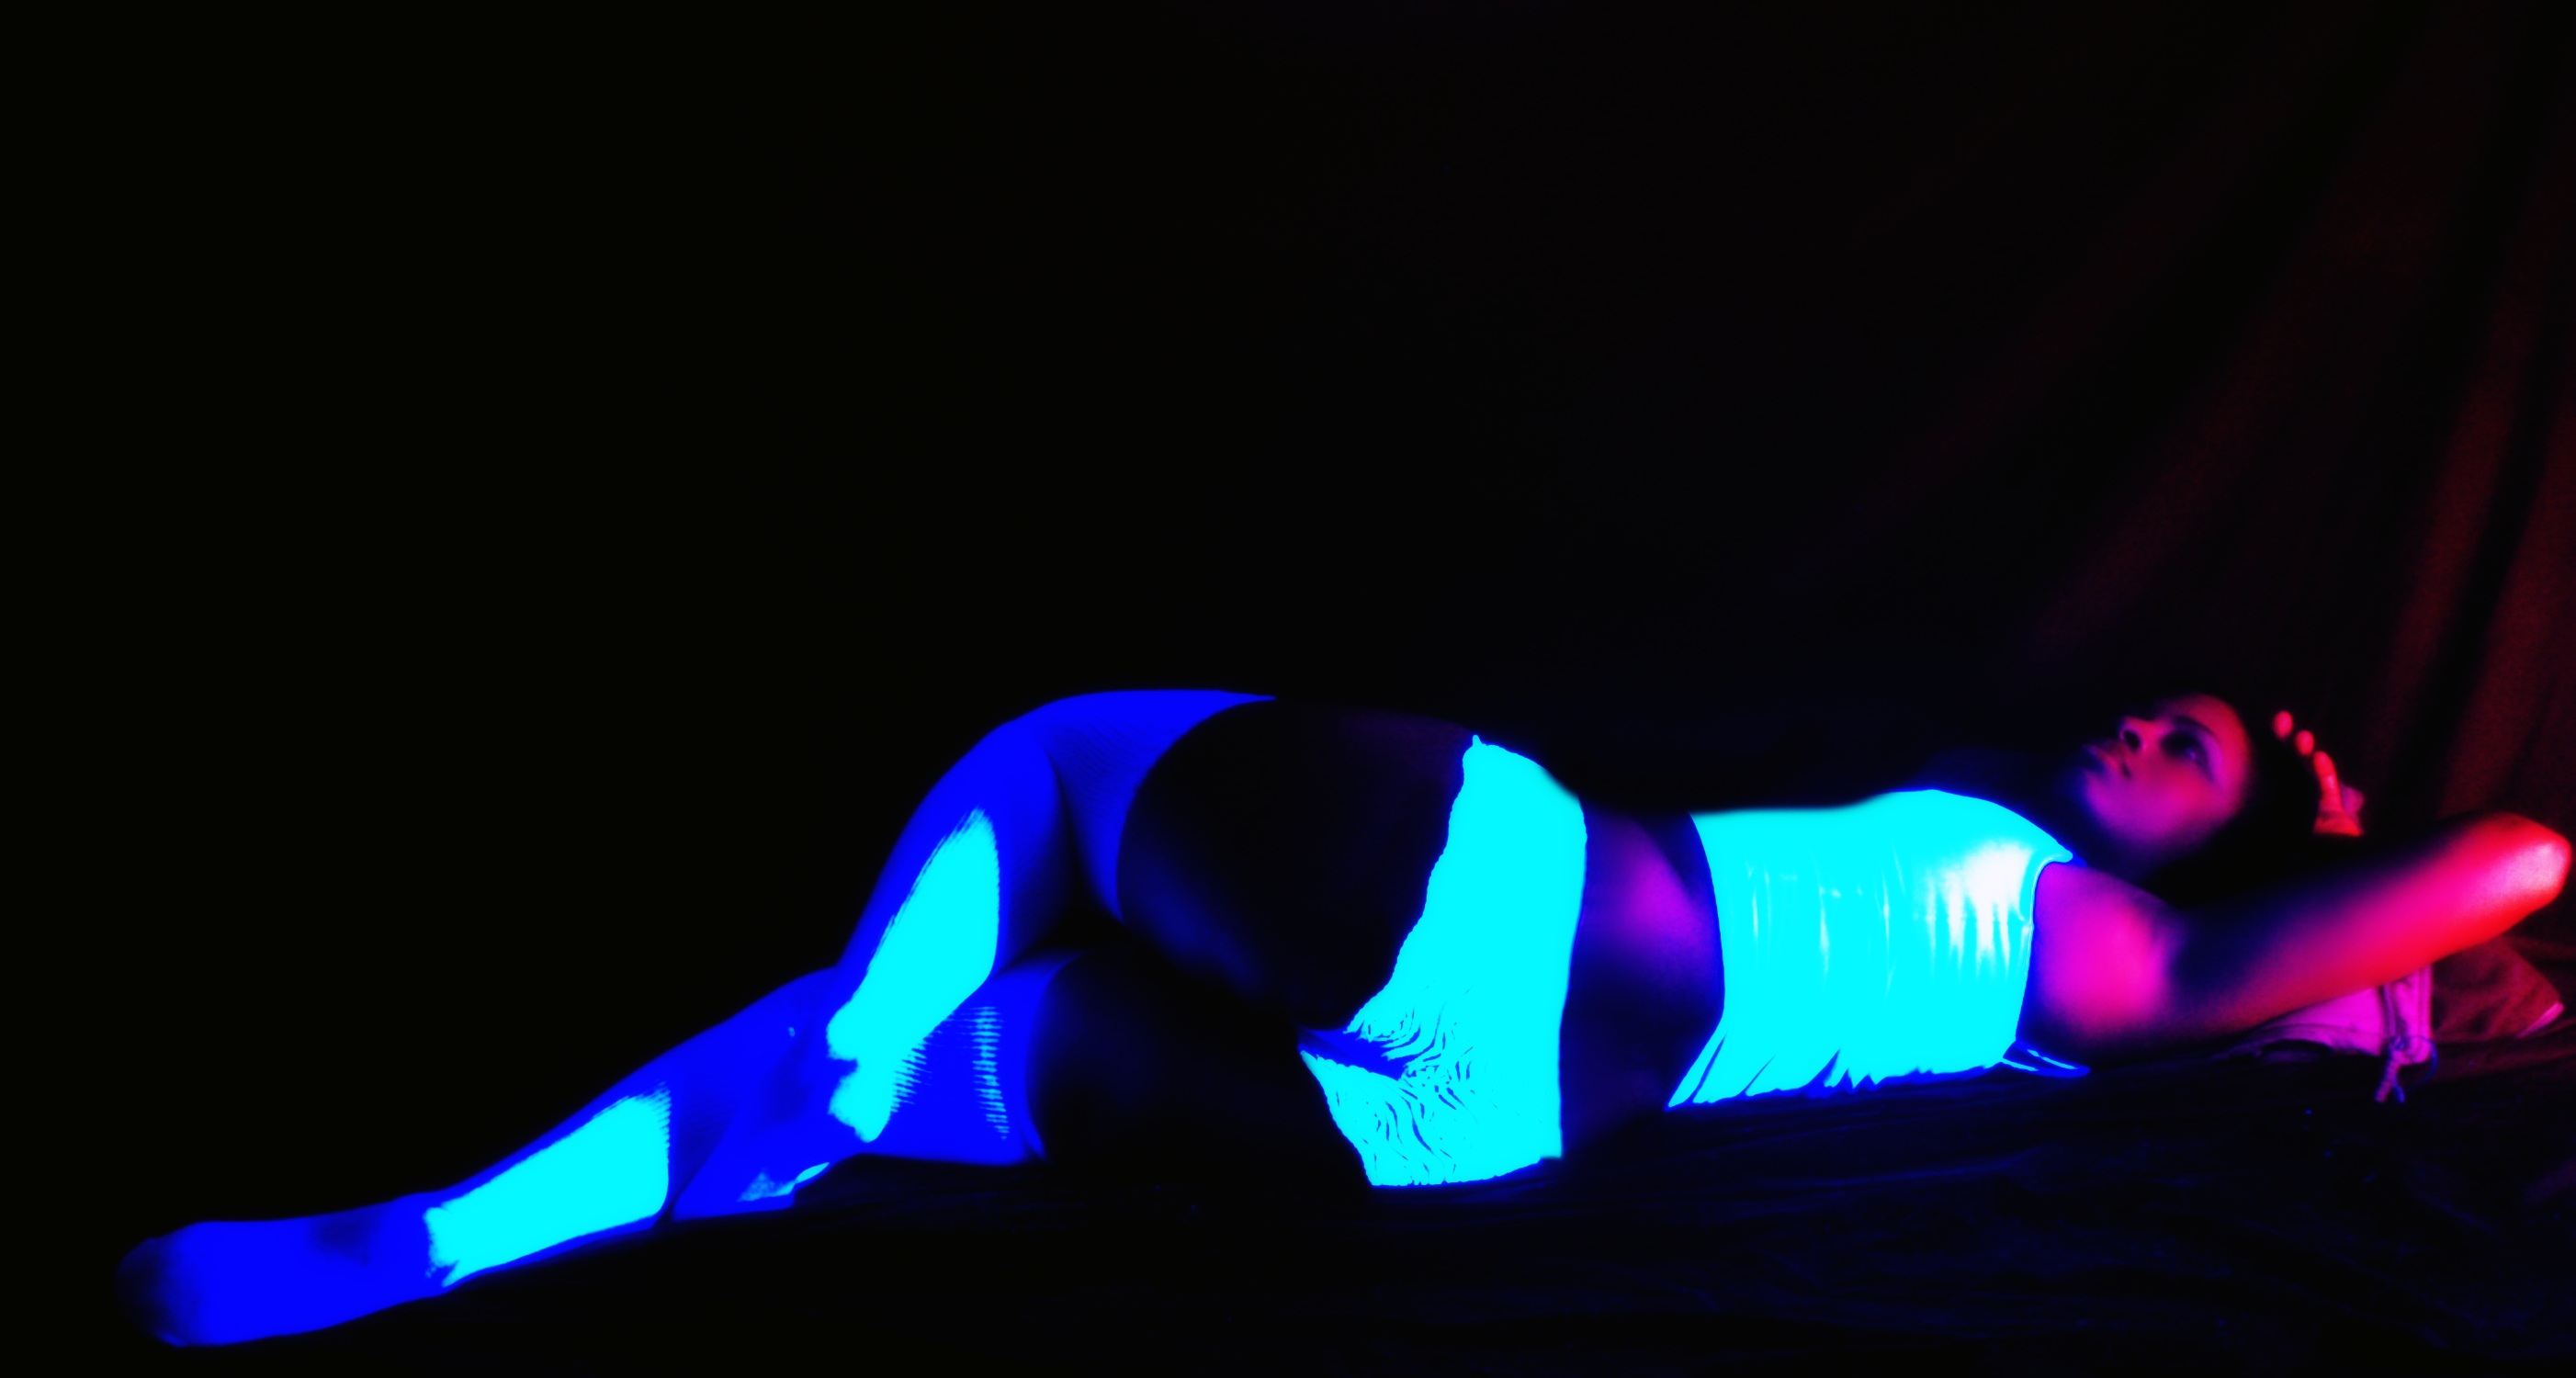
light, dark, glow, darkness, blue, fine art, hdr, shadows, creepy, surreal, bored, panties, african american, sad woman, black light, sad girl, glow art, thigh socks